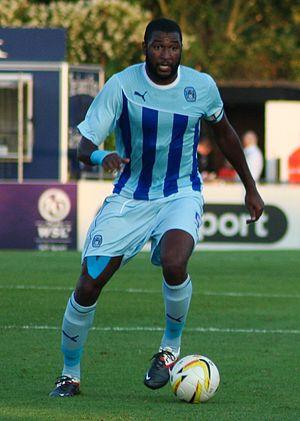
Réda Johnson, né le 21 mars 1988 à Marseille, est un footballeur international béninois qui évolue au poste de défenseur à Eastleigh.